Trebava

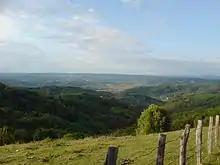
View from Trebava.

Trebava (Serbian Cyrillic: Требава/Требавац) is a mountain located in northeastern Bosnia and Herzegovina.